1892 College Football All-America Team

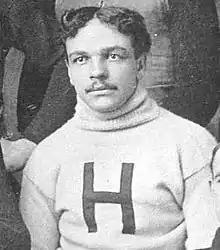
William H. Lewis of Harvard became the first African-American All-American in 1892.

The 1892 College Football All-America team was composed of college football players who were selected as the best players at their respective positions for the 1892 college football season, as selected by Caspar Whitney for "Harper's Weekly" and the Walter Camp Football Foundation. Whitney began publishing his All-America Team in 1889, and his list, which was considered the official All-America Team, was published in "Harper's Weekly" from 1891 to 1896. Harvard Law School student and football center William H. Lewis became the first African-American to be selected as an All-American in 1892, an honor he would receive again in 1893.